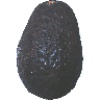
Label: Avocado ripe 1